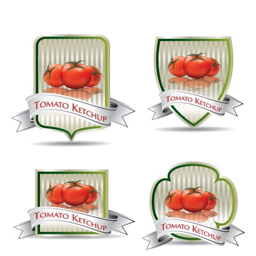
label for a product with photo - realistic vector illustration of vegetables .